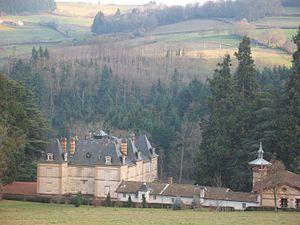
Château de La Carelle à Ouroux dans le Rhône
Le château de La Carelle est situé au creux d'un vallon, sur la commune d'Ouroux, dans le nord du département du Rhône. Il doit son nom au ruisseau de La Carelle, affluent de la Grosne orientale.